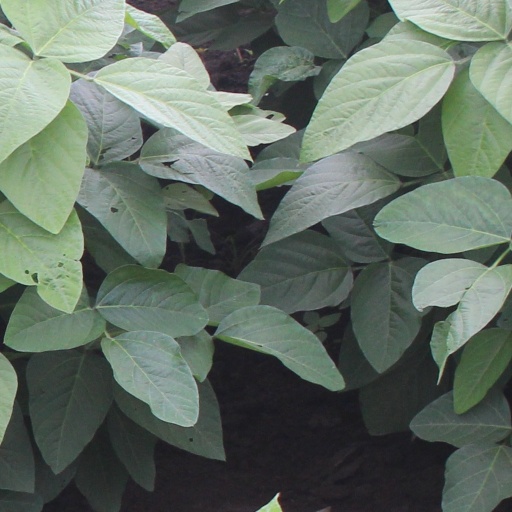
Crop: soybean